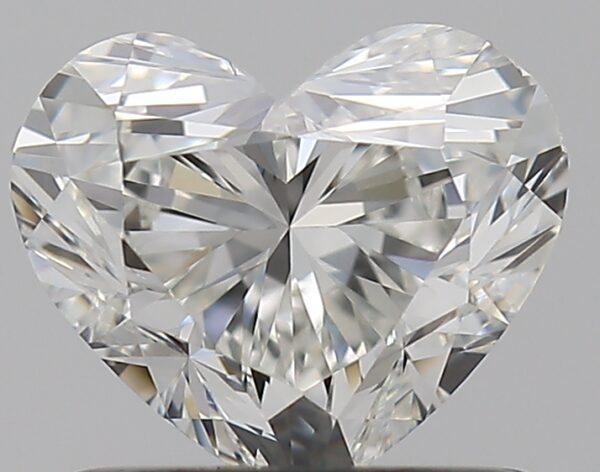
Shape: heart
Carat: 0.8
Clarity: VS2
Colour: H
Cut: EX
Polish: EX
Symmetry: VG
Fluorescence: F
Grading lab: GIA
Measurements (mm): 5.42 x 6.38 x 3.79